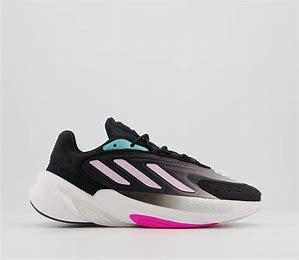
Brand: Adidas
Model: Ozelia